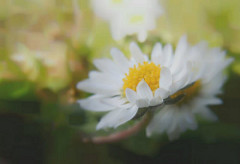
Flower: daisy